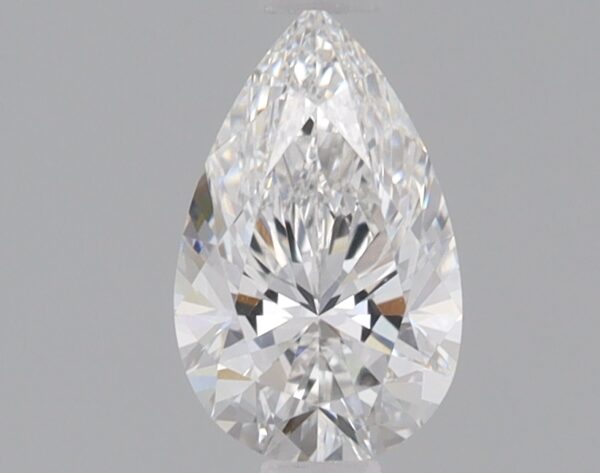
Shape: pear
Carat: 0.77
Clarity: VVS2
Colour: E
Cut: IDEAL
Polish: EX
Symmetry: EX
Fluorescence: NONE
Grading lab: IGI
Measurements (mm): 8.19 x 5.08 x 3.23